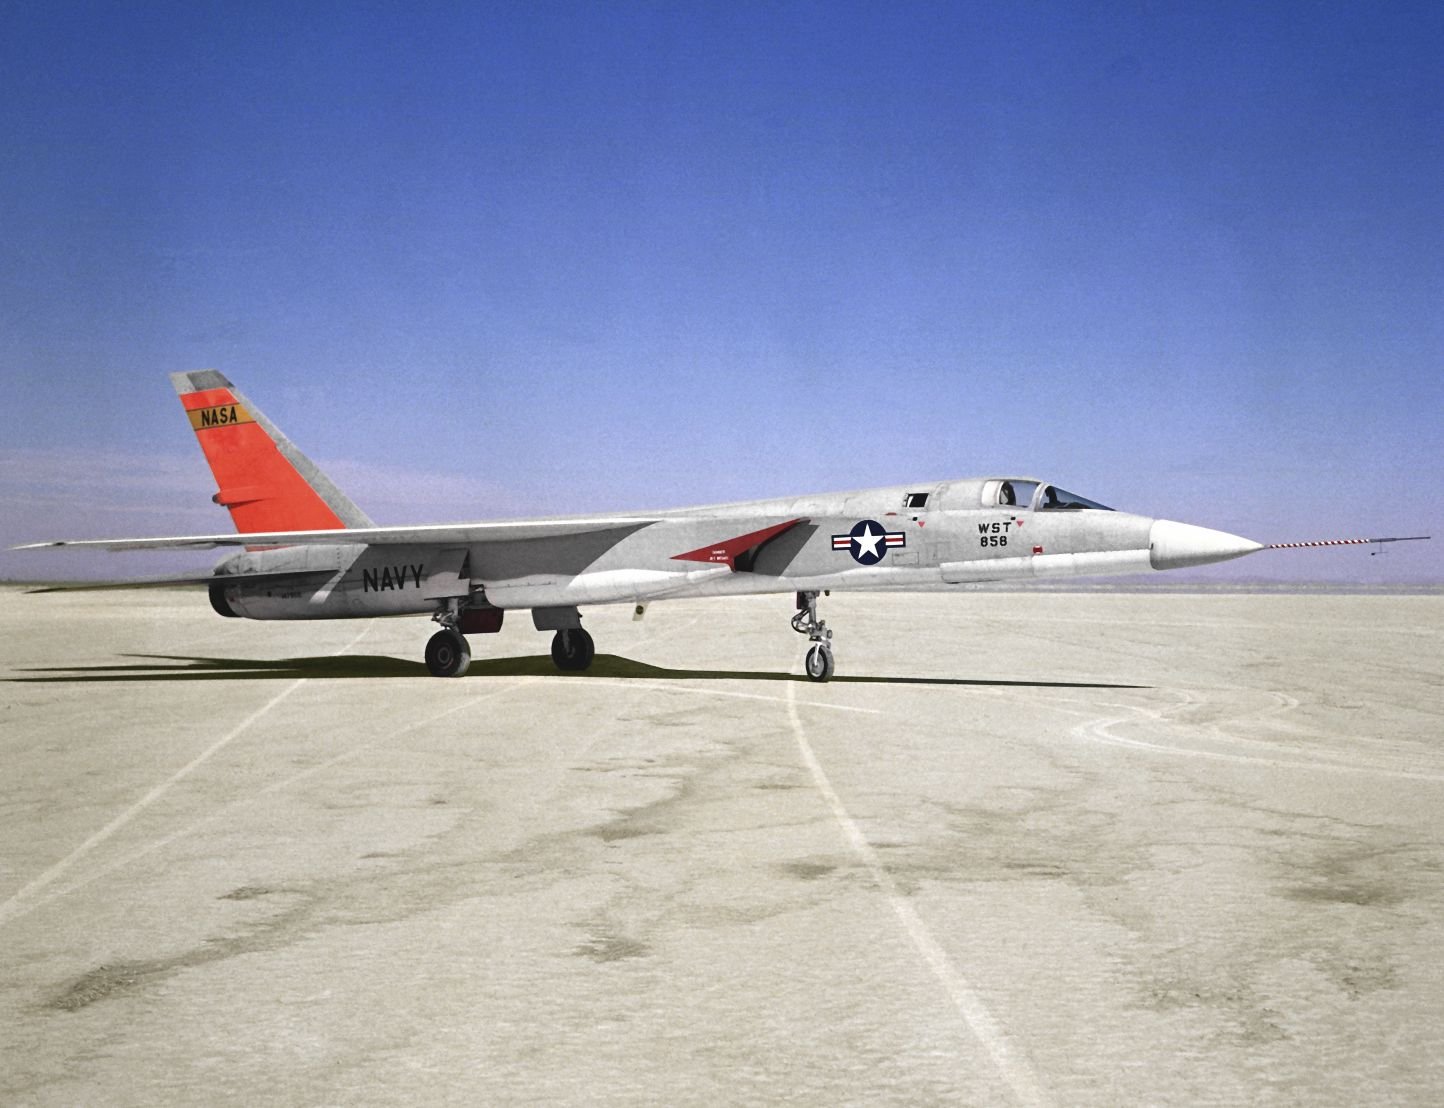
wing, fly, airplane, aircraft, military, army, vehicle, aviation, usa, airliner, bomber, supersonic, air force, jet aircraft, fighter jets, fighter aircraft, military aircraft, atmosphere of earth, mcdonnell douglas f 15 eagle, reconnaissance aircraft, north american a 5 vigilante, carrier based allwetterbomber, on sound fast allwetterbomber